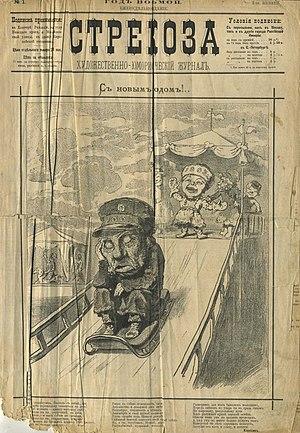
Strekoza, est un hebdomadaire humoristique russe fondé à Saint-Pétersbourg en 1875 par Ippolit Vassilevski. Il est successivement édité par Hermann et Mikhaïl Kornfeld. A sa parution, son prix au numéro est de